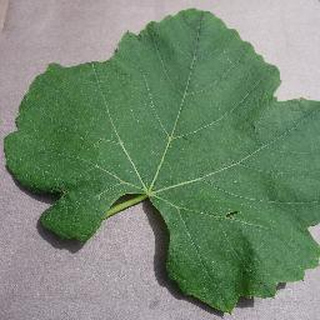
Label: healthy_grape